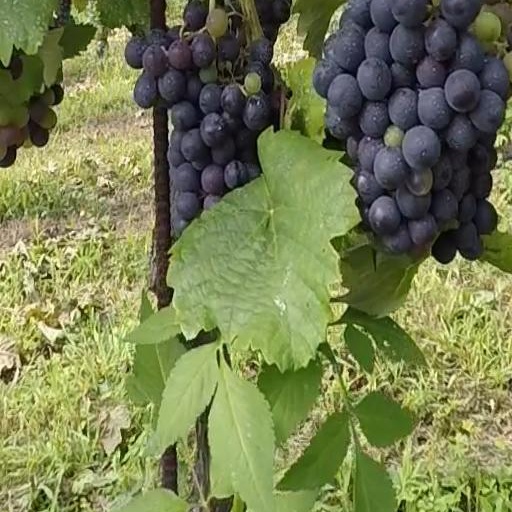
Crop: grape